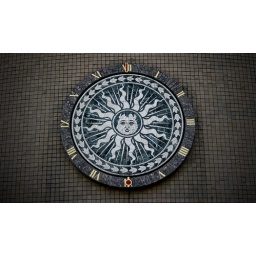
A clock mounted on the outside wall of Warabekan in Tottori City.